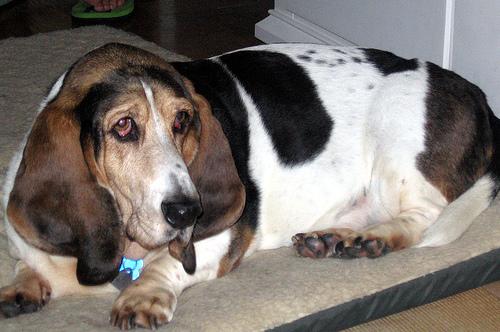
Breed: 241-n000100-basset